Chirom Indira

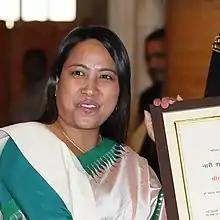

Kshetrimayum Indira Devi, known as Chirom Indira, is an Indian entrepreneur, designer, and social worker.